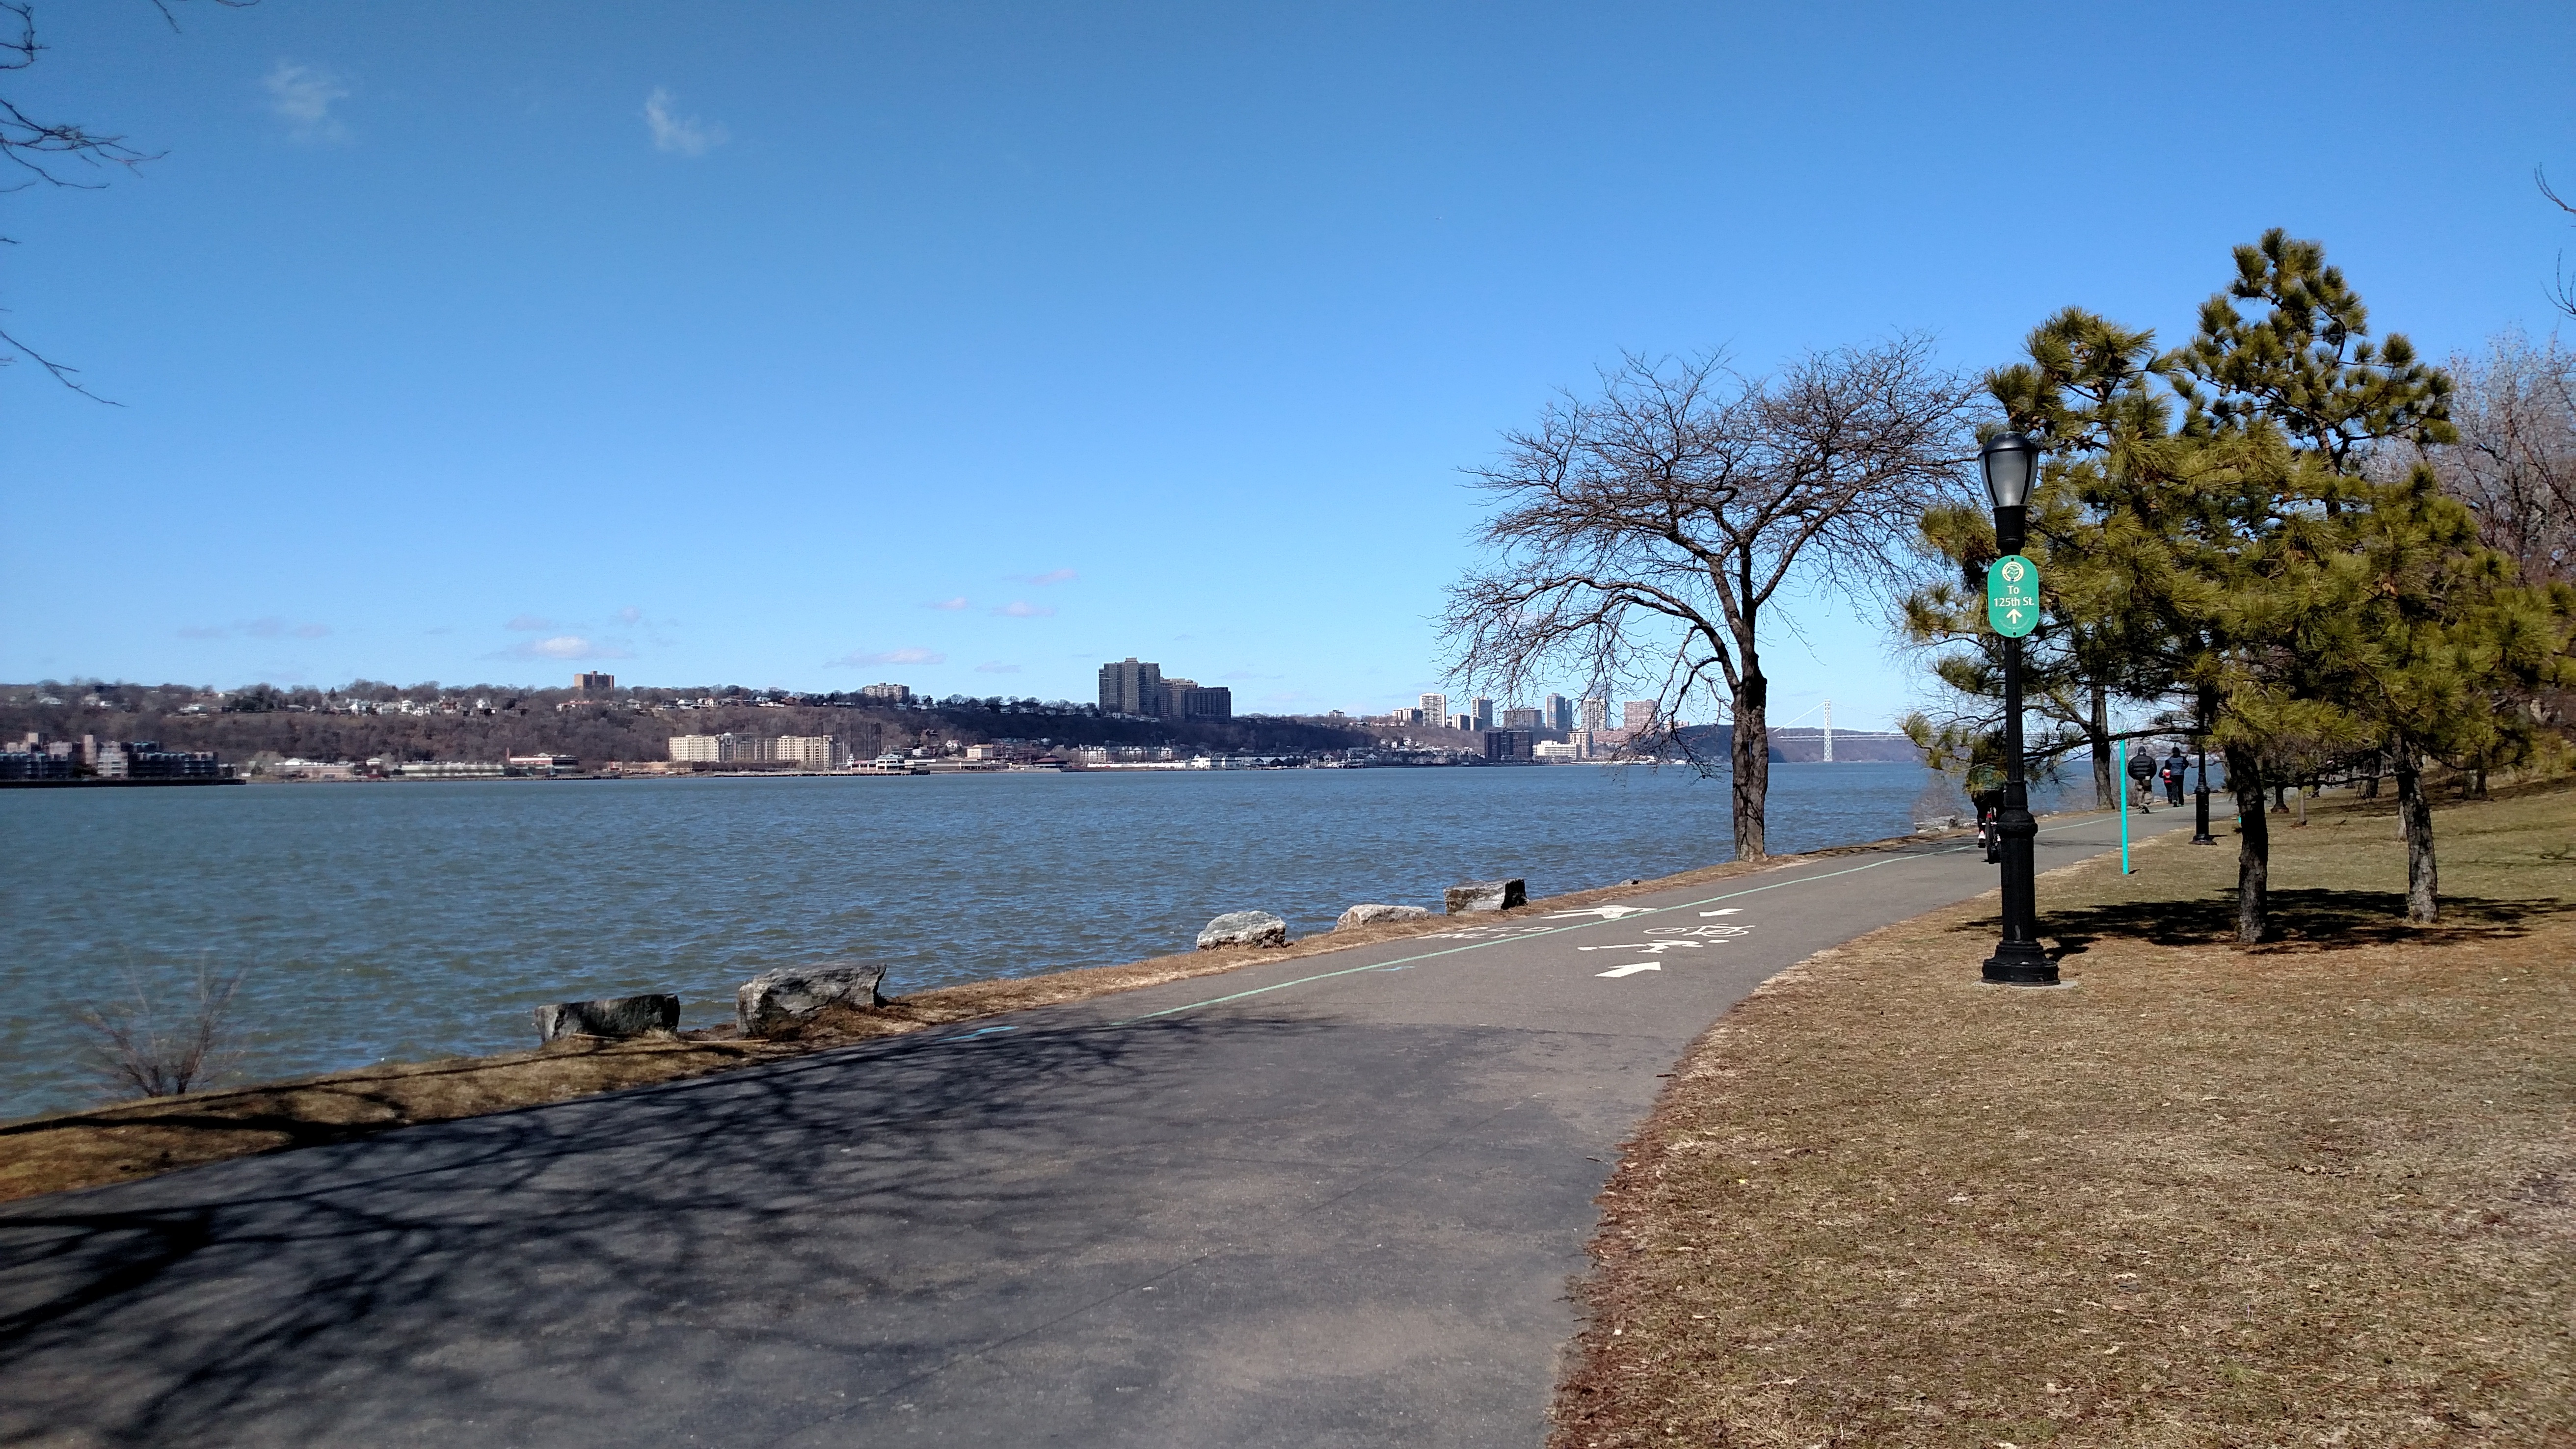
beach, sea, coast, tree, water, winter, morning, shore, lake, city, urban, river, new york city, walkway, vacation, travel, dusk, walk, spring, park, season, waterway, body of water, trees, promenade, riverside, riverside park